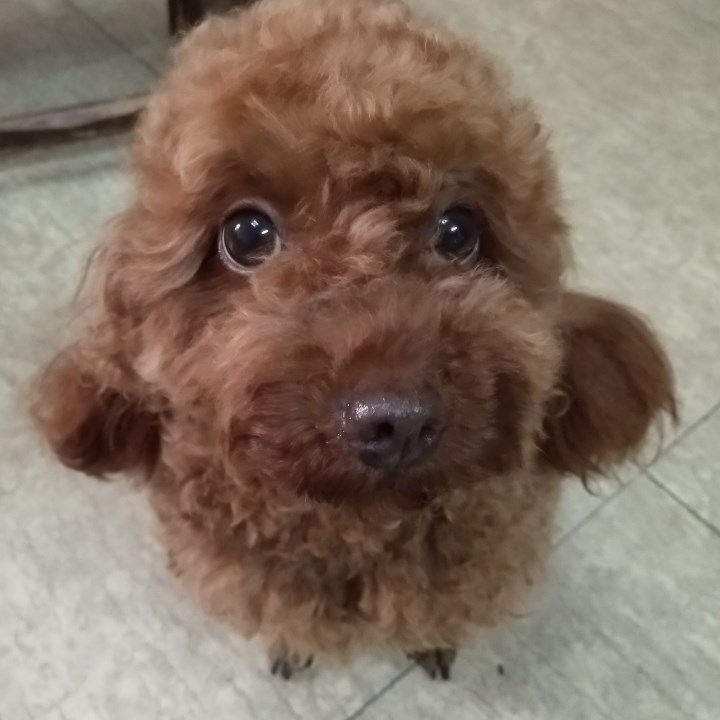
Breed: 7449-n000128-teddy